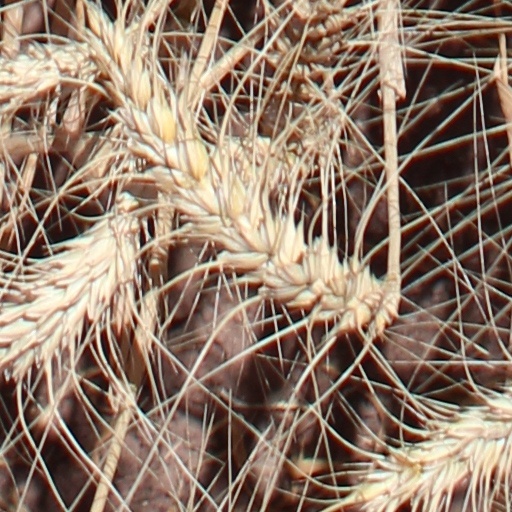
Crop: wheat